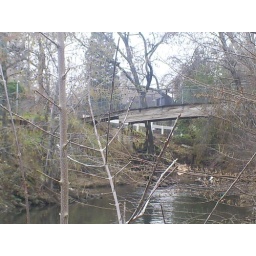
Samsung digimax a503A wooden bridge in Roseville California over Dry Creek between Royer Park and the library